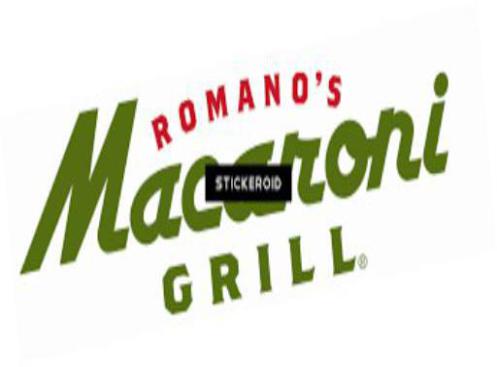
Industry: Food